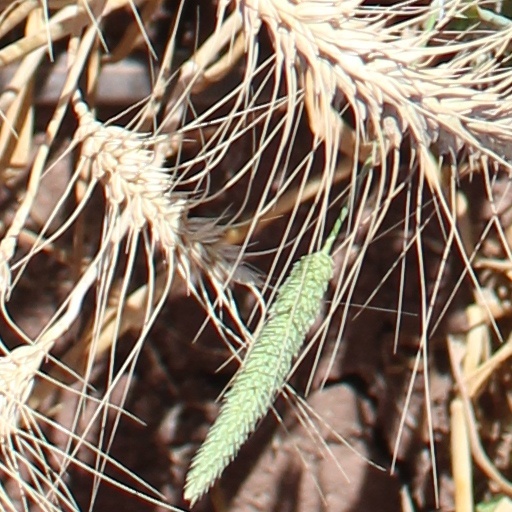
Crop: wheat